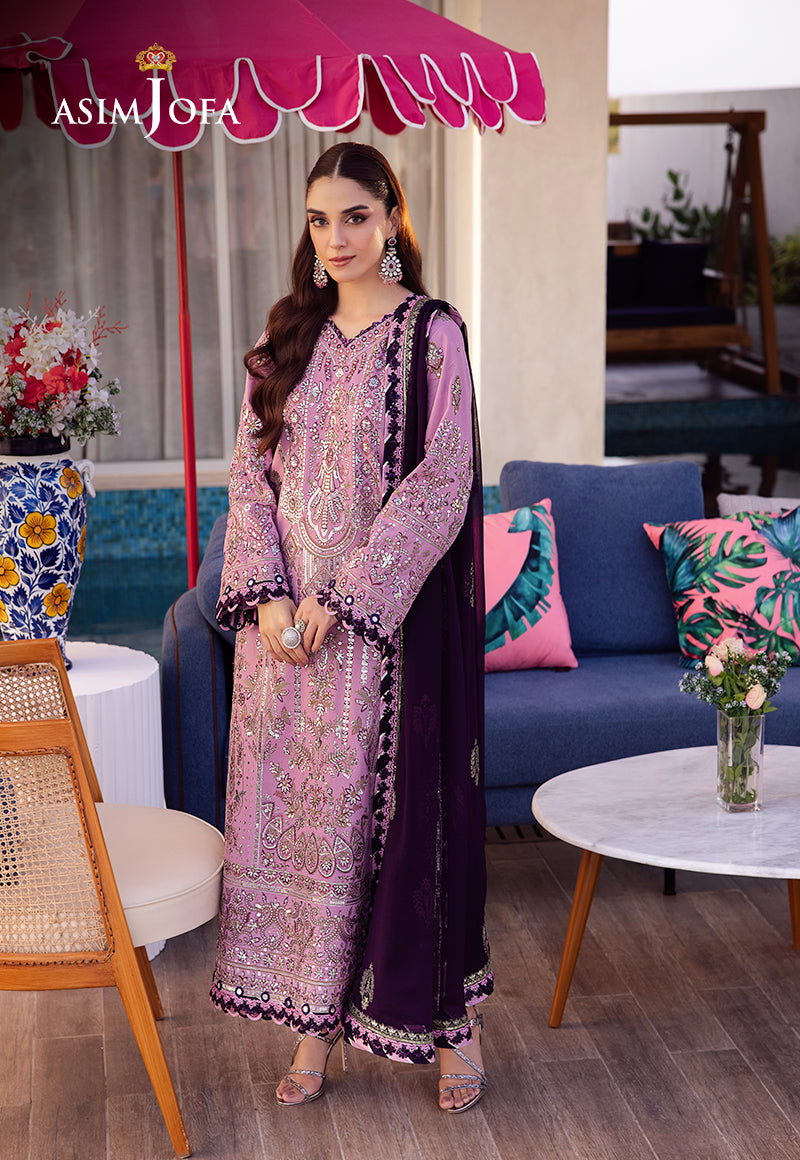
purple embroidered salwar suit